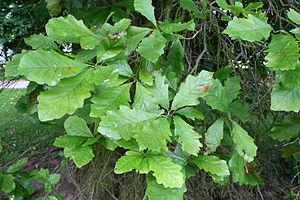
Feuilles du Chêne bicolore (Quercus bicolor) Meise (Belgique) – Jardin botanique national de Belgique.